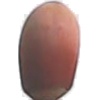
Label: Hazelnut 1